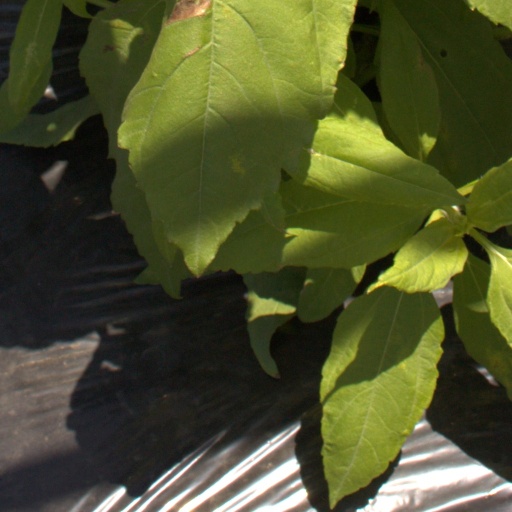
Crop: Jerusalem artichoke